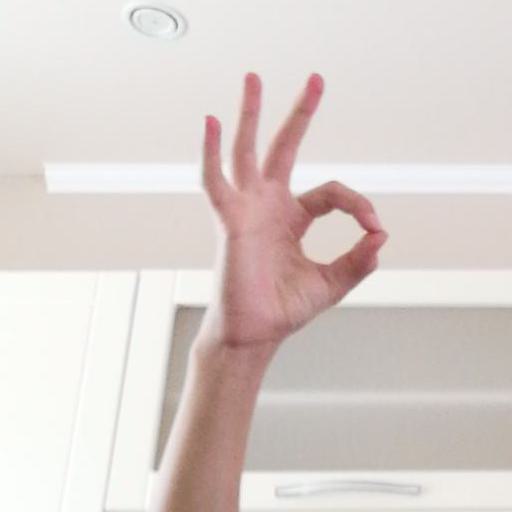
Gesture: ok